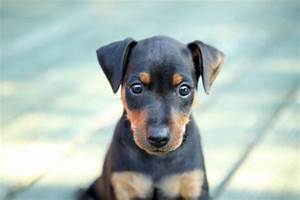
Label: dog